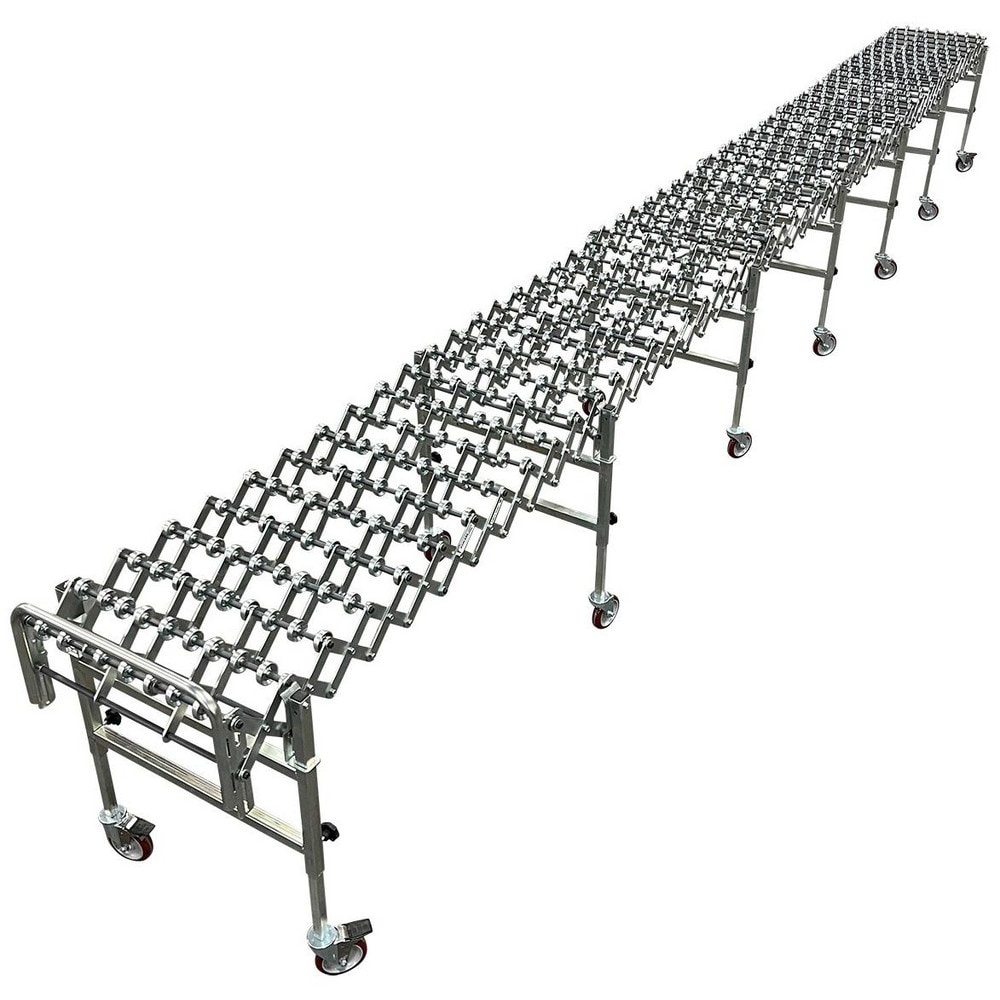
Gravity Conveyors; Conveyor Type: Skate Wheel; Component: Flexible Skate Wheel Conveyor; Telescopic: Yes; Overall Width: 34; Roller Diameter: 1.9000; Minimum Extended Length: 8.1 ft; Maximum Extended Length: 32.5000; Minimum Height (Inch): 28.0000
Item #: 03315223 Brand: Ashland Conveyor Model #: 70168 Product Specifications Conveyor Type Skate Wheel Component Flexible Skate Wheel Conveyor Telescopic Yes Overall Width 34 Roller Diameter 1.9000 Minimum Extended Length 8.1 ft Maximum Extended Length 32.5000 Minimum Height (Inch) 28.0000 Maximum Height 43 in Load Capacity 300 Wheel Material Galvanized Steel Frame Material Galvanized Steel Duty Rating Heavy-Duty Portable Yes Additional Information Capacity: 300 Lb per ft UNSPSC Code 24101700
Brand: Ashland Conveyor
Category: Business & Industrial > Material Handling > Conveyors > Flexible Conveyors